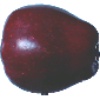
Label: Apple Red Delicious 1